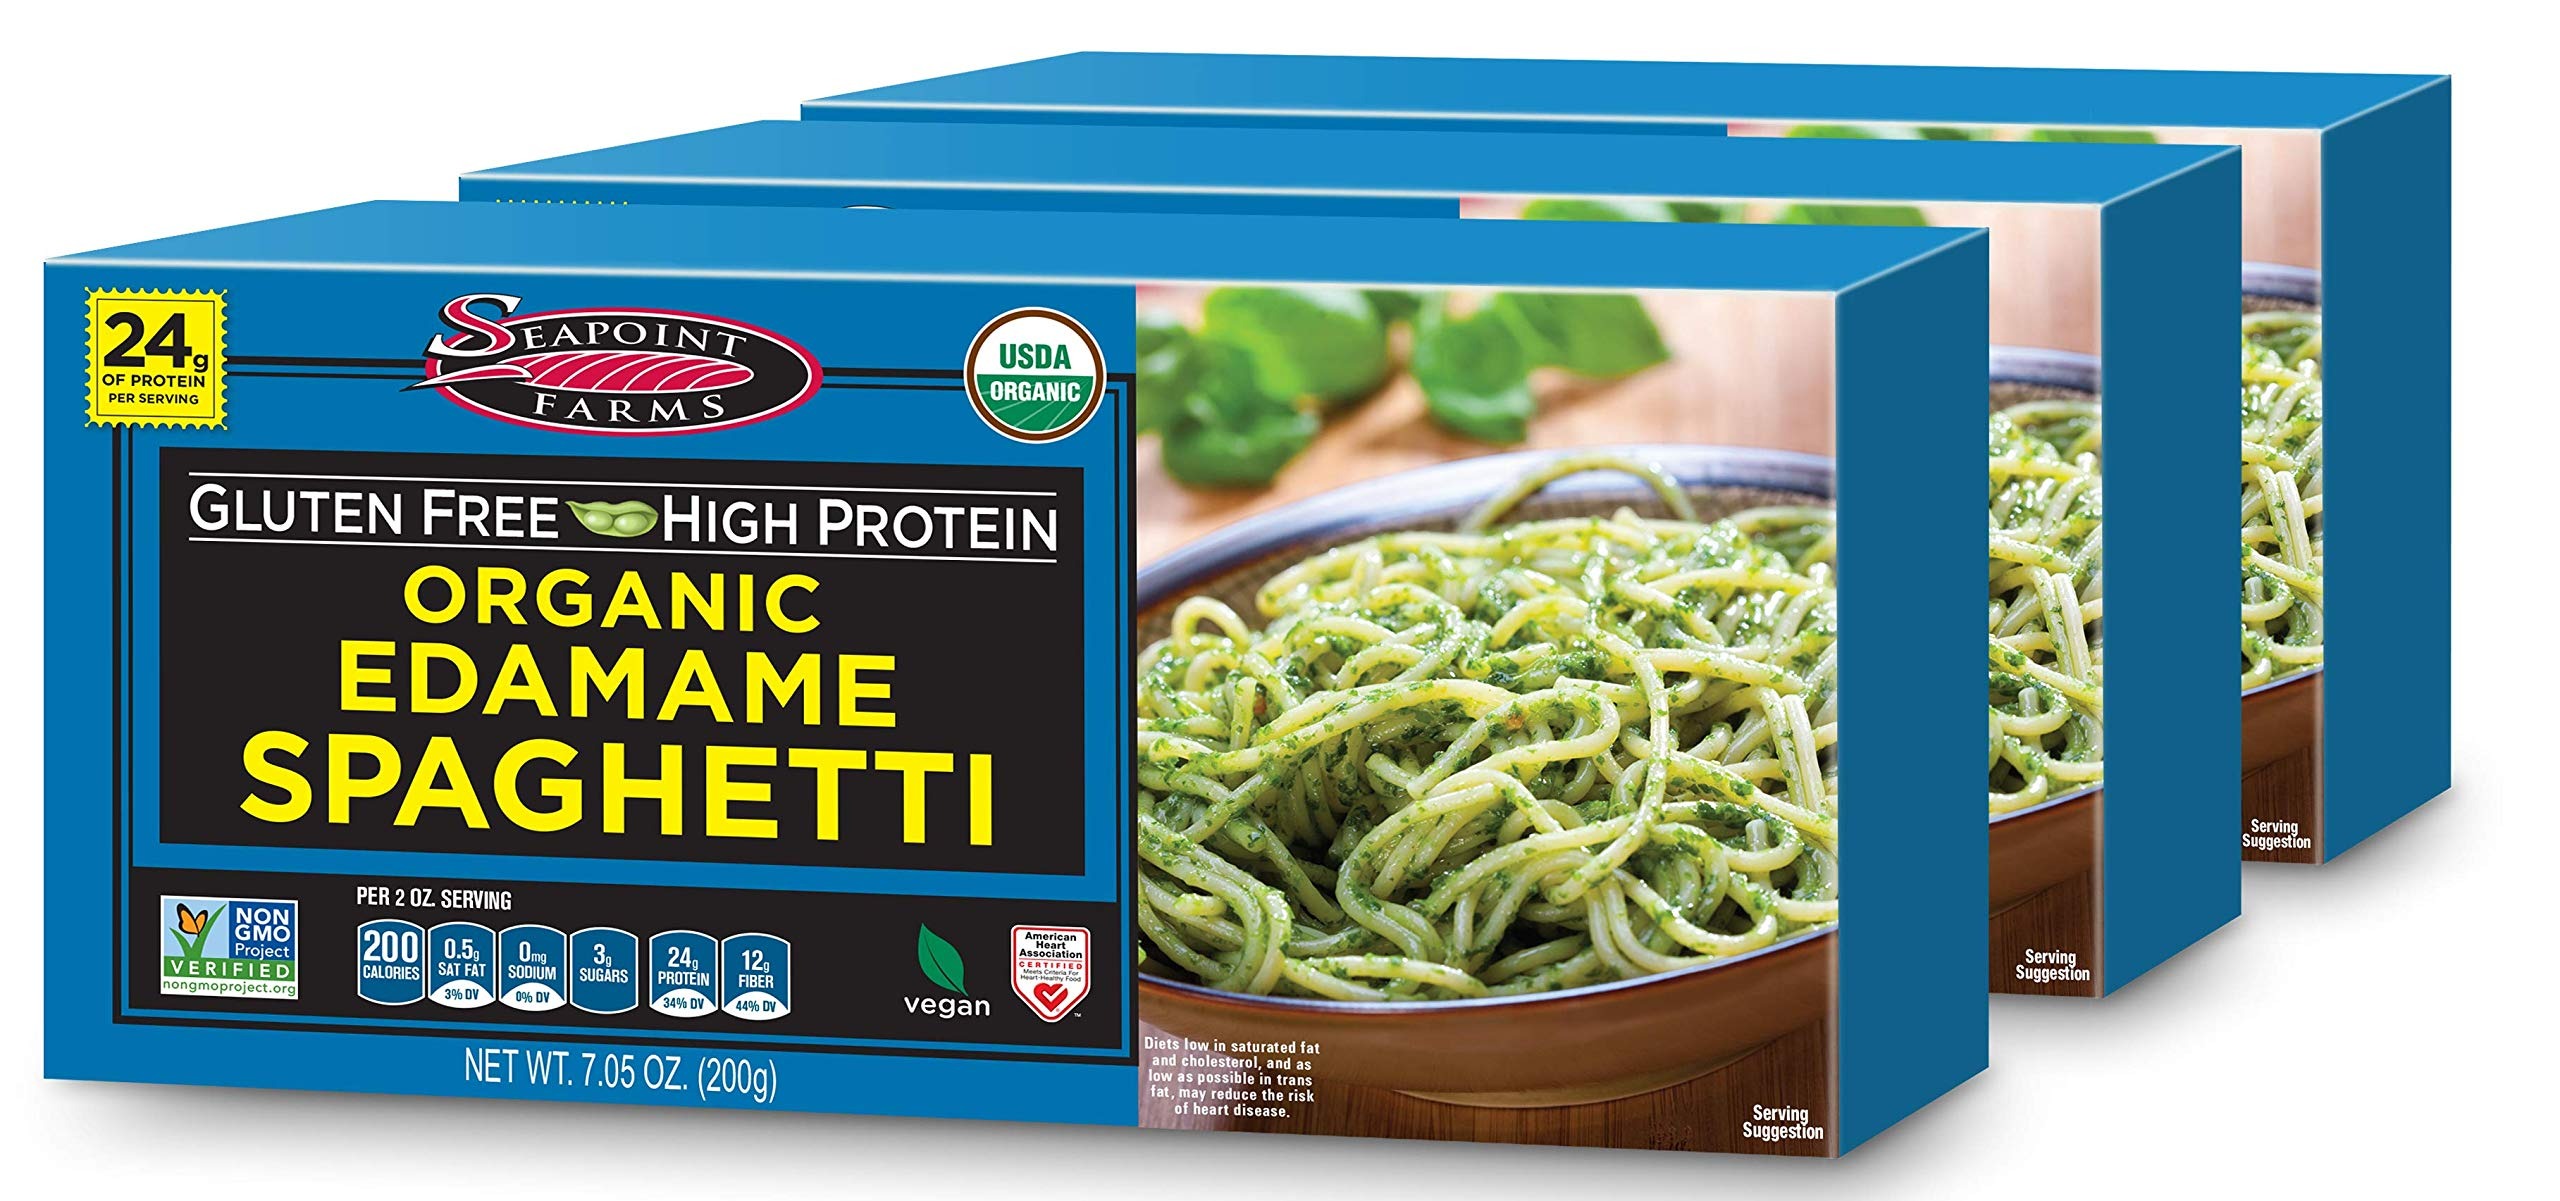
Item Name: Seapoint Farms Organic Edamame Spaghetti, Healthy Gluten-Free Noodles, 7.05 Oz, Pack of 3
Bullet Point 1: A high-protein Vegan food: Seapoint Farms Organic edamame spaghetti is perfect for plant-based diets. Our soybeans are processed into dry spaghetti noodles to preserve their nutrients, including protein, making them ideal for vegans and vegetarians.
Bullet Point 2: Non-gmo & All Natural: kids, adults, men, and women can all benefit from this pasta that is free from harmful additives and loaded with protein (24g per 2 oz. Serving) and dietary fiber, more so than other vegetable-based pasta. Try it in a soup!
Bullet Point 3: Kickstart healthy eating: are you trying to eat better? Our edamame spaghetti is a great place to start. It’s heart healthy, low in calories, and contains no trans fat or cholesterol. It has protein and iron to keep you energized throughout the day.
Bullet Point 4: Great for quick & easy meals: edamame spaghetti makes a delicious quick meal. Put it in your child’s lunch box with his favorite sauce for a fun, healthy entree. College students who need nutritious snacks and meals will love it too!
Bullet Point 5: Seapoint Farms edamame: edamame is a specialty Soybean harvested from its green pod when the seeds are still immature. Edamame is naturally gluten-free, low in calories, Non-GMO, and an excellent source of protein, iron, and calcium.
Value: 21.15
Unit: Ounce

Price: 4.29